Skopje 2014

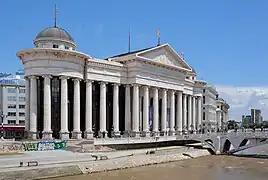
The completed Museum of Archaeology

The renovation of the Goce Delčev Bridge, which connects Ilinden Boulevard in Centar to Goce Delčev Boulevard in Čair across the Vardar, began on April 11, 2011 and finished later in the year. The renovation included new gold-coloured fencing and 26 lampposts. The project cost roughly 500,000 euros, including 60,000 euros for the new lighting. Four statues depicting lions, two at each end, were also placed on the bridge in 2010. The ones on the western side were cast in Florence and cost 1.5 million euros.